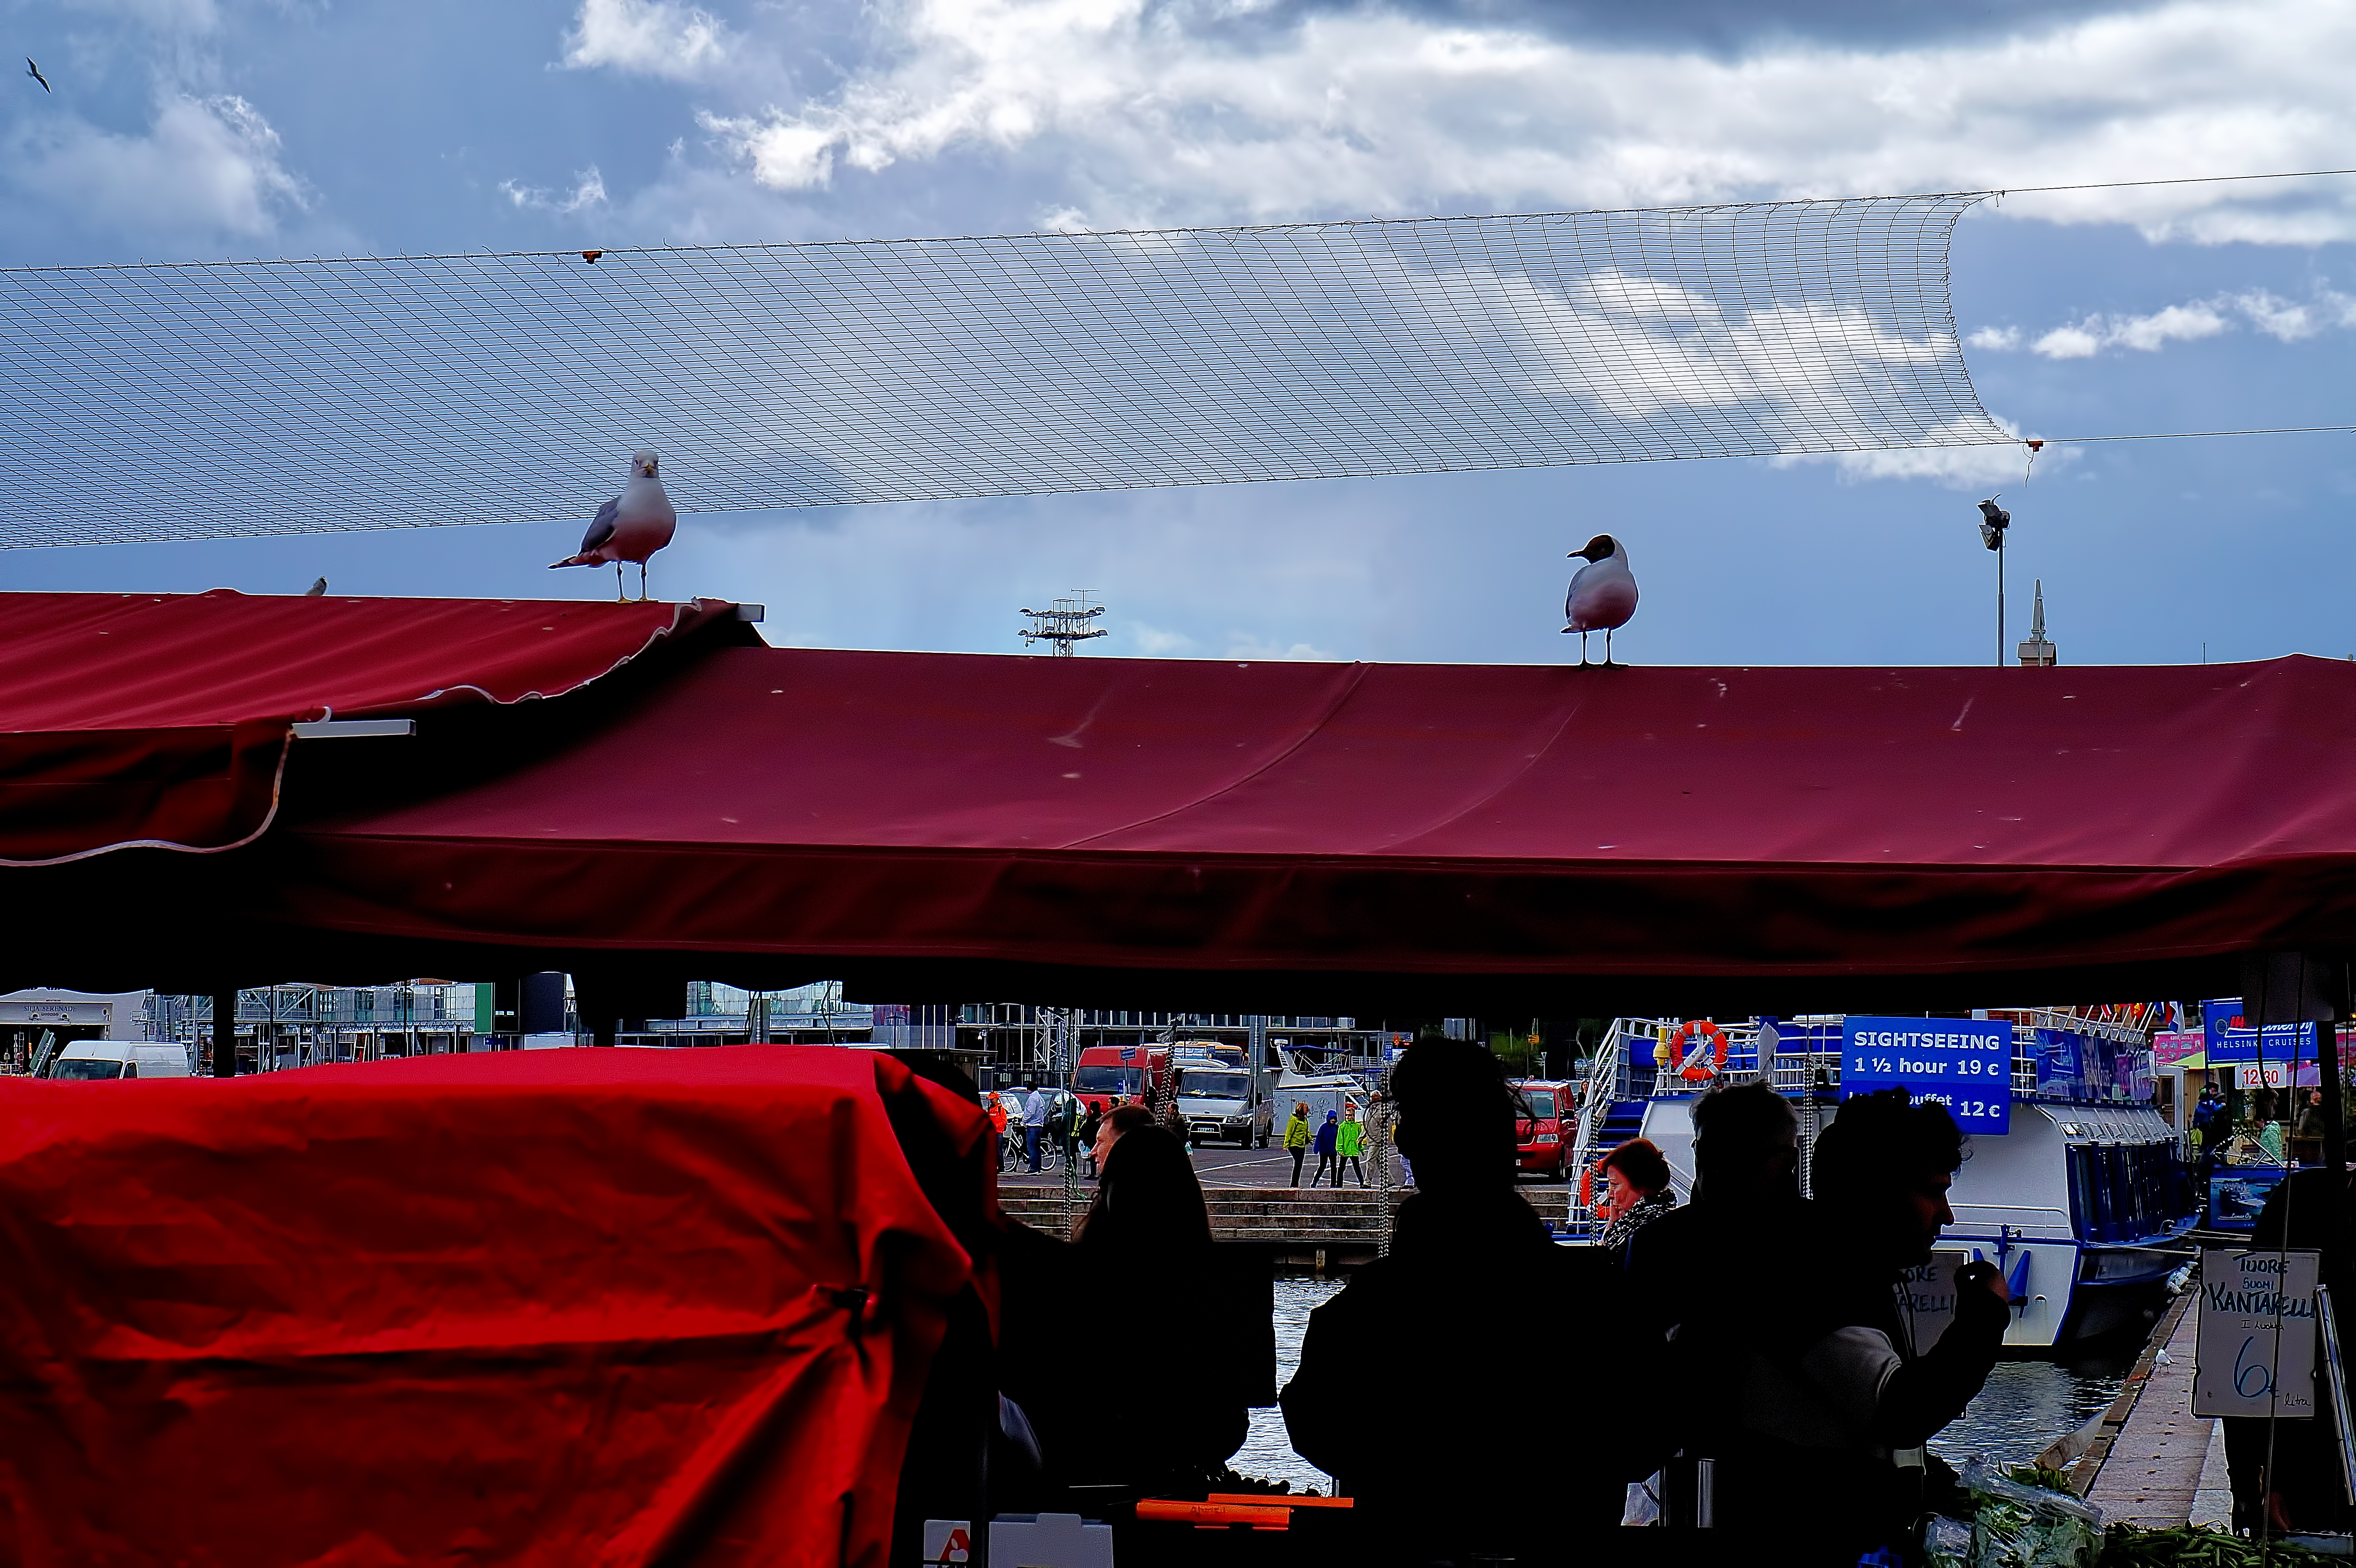
structure, people, crowd, square, market, stadium, life, gulls, clouds, stall, seagulls, finland, helsinki, vendors, sport venue